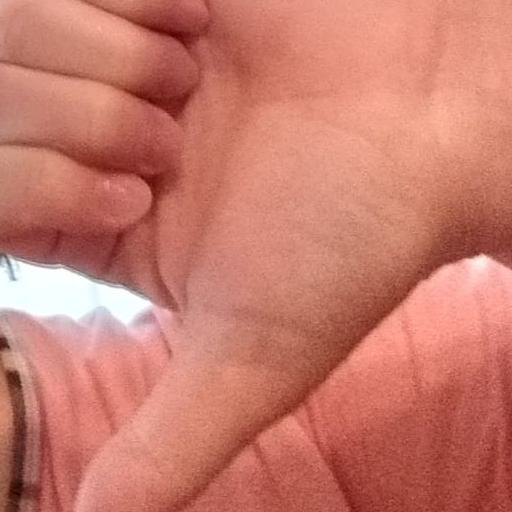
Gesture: dislike